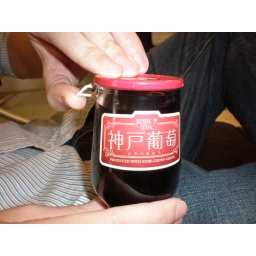
Kobe Wine in a glass @ train station